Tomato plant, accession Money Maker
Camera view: horizontal (90 deg, fisheye); turntable rotation: 60 degrees
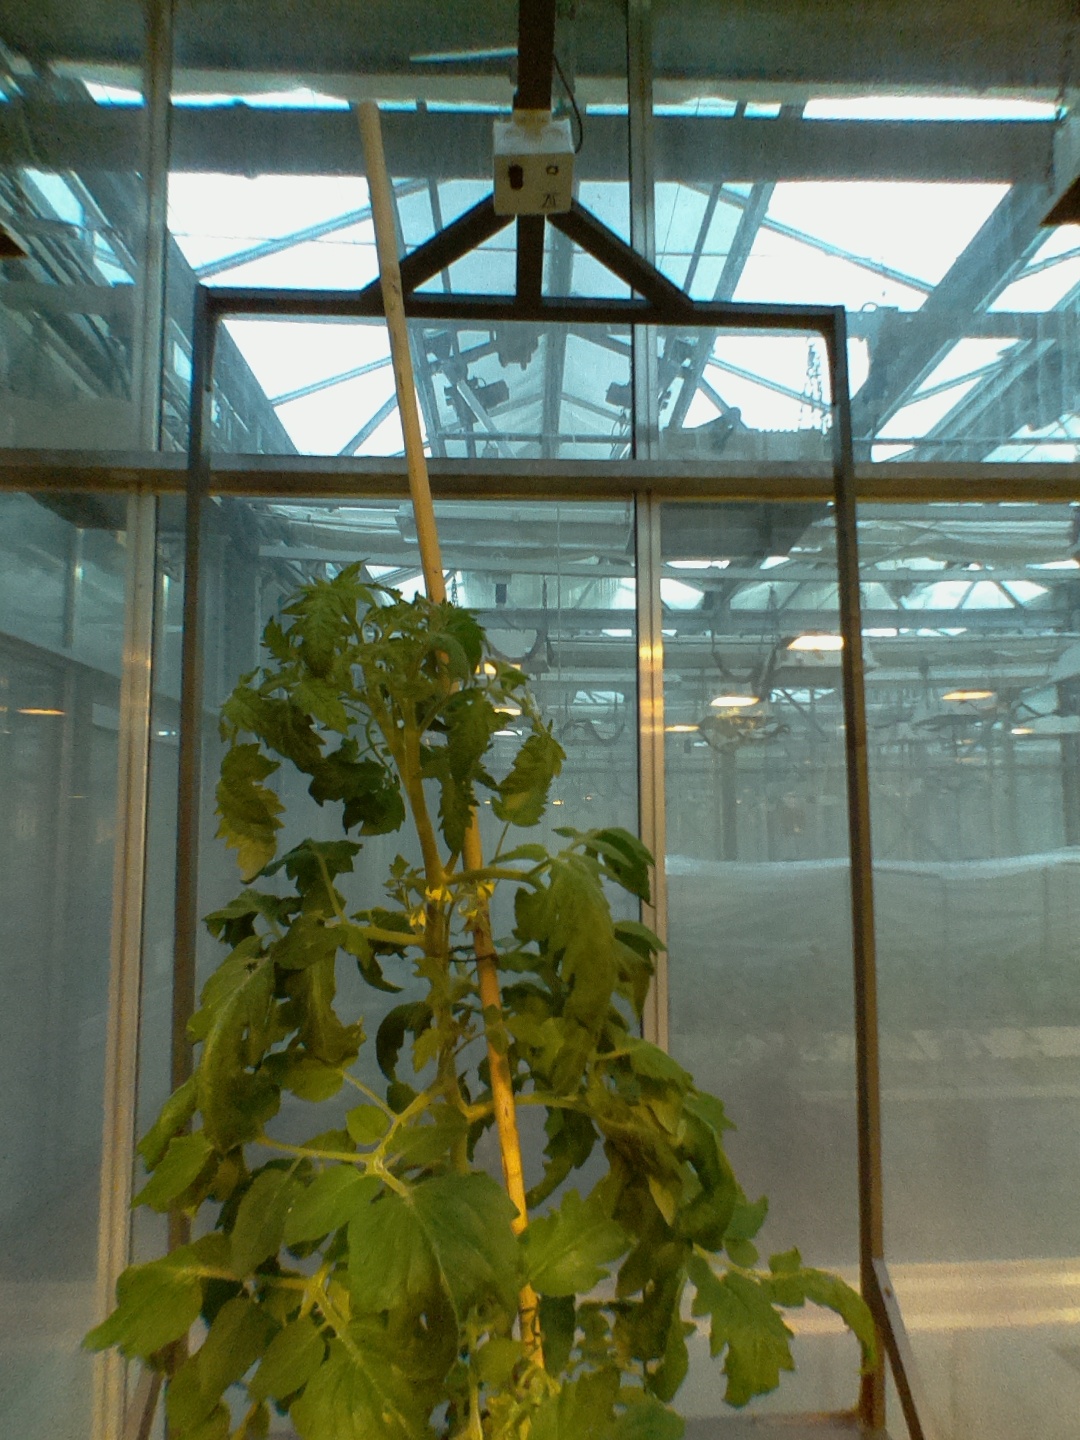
BBCH growth stage 65: Full flowering, 50%-60% of flowers open, first petals falling